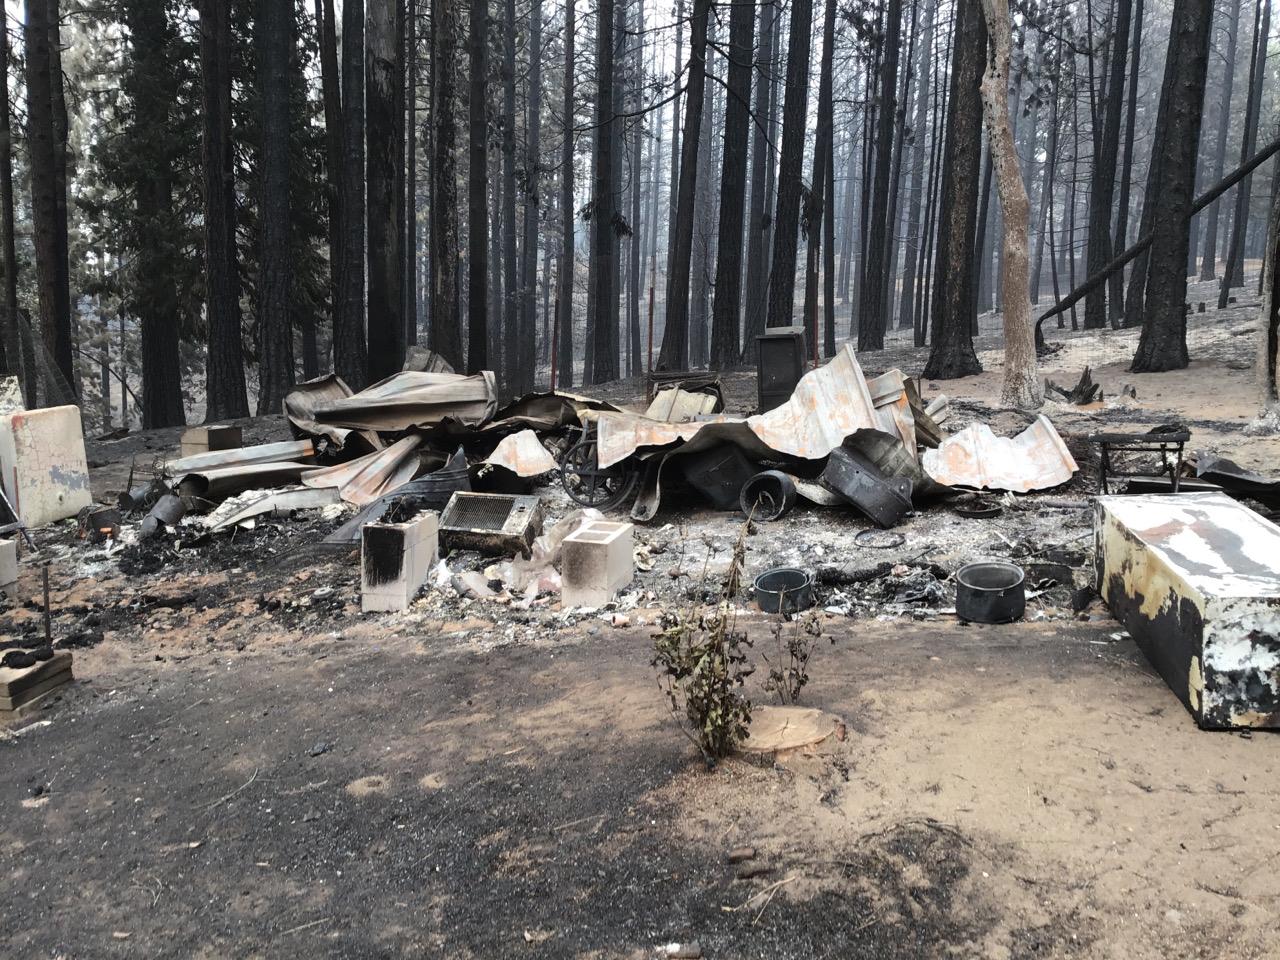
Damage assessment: destroyed